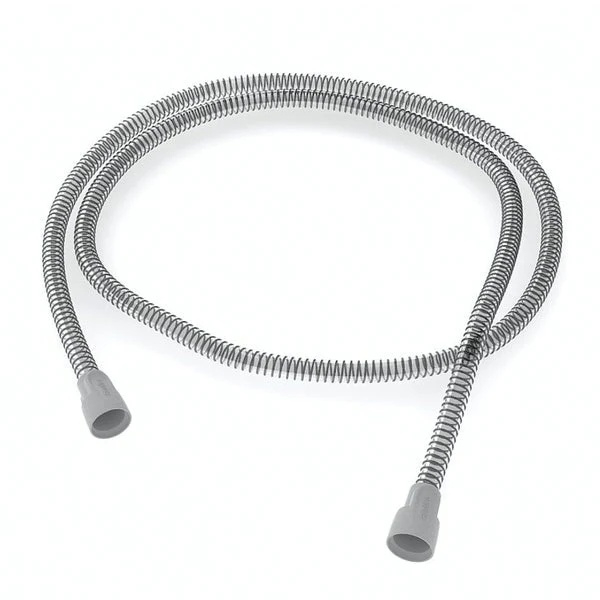
ResMed SlimLine Tubing
SlimLine™ non-heated replacement tubing for use with various Resmed devices, including AirCurve™ 11 bilevel devices SlimLine tube is lighter, thinner and takes up less space than traditional tubing Non-heated tubing 22m Connector (fits most CPAP machines) Length: 71 inches Inner Diameter: 15mm Latex Free Compatible with AirSense™11, AirSense™ 10, AirCurve™ 10, and S9 Series CPAP Machines
Brand: ResMed
Category: Health & Beauty > Health Care > Respiratory Care > PAP Machines